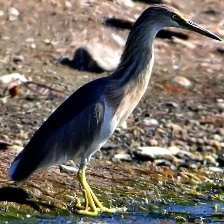
Species: CHINESE POND HERON
Scientific name: ARDEOLA BACCHUS
ImageNet parent category: little_blue_heron